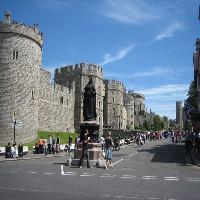
Weather: sun or clear